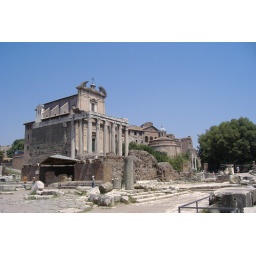
When the Roman Forum was discovered in the 1800's, the dirt had filled in the Forum up to the level of the green door of this temple.